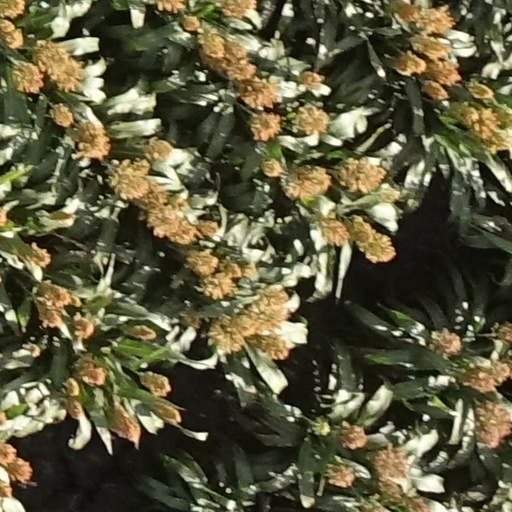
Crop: sorghum